Jacob's Ladder (2019 film)

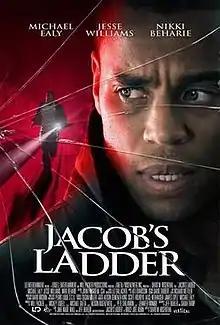
Film poster

Jacob's Ladder is a 2019 American psychological horror film directed by David M. Rosenthal and written by Jeff Buhler and Sarah Thorp. A remake of the 1990 film of the same name, it stars Michael Ealy, Jesse Williams, Nicole Beharie, Karla Souza, and Guy Burnet. It was broadcast on DISH Network on July 25, 2019, before the theatrical release on August 23, 2019, by Vertical Entertainment, to mostly negative reviews.